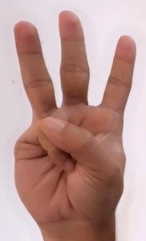
ASL sign: W